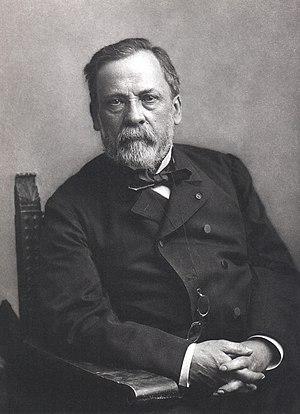
Une enzyme est une protéine dotée de propriétés catalytiques. Presque toutes les biomolécules capables de catalyser des réactions chimiques dans les cellules sont des enzymes ; certaines biomolécules catalytiques sont cependant constituées d'ARN et sont donc distinctes des enzymes : ce sont les ribozymes.